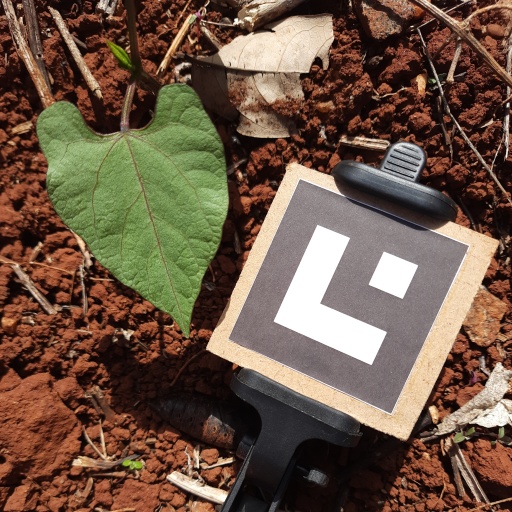
Observations: flat surface, no eating holes, under sunlight